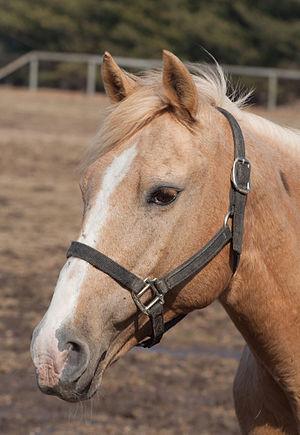
Portrait d'un cheval (Equus caballus), pris à Urbana, en Illinois (États-Unis).
Le licol, ou licou, est une pièce de harnachement pour les animaux domestiques. Il se place sur la tête de l'animal et permet ensuite d'avoir une prise pour tenir la bête, et ainsi la conduire ou encore l'attacher. Les licols sont généralement fabriqués en matières synthétiques ou en cuir, dans ce dernier cas, ils demandent un entretien régulier pour ne pas se dessécher et risquer de se craquer. Il est aussi possible de fabriquer un licol à partir d'une corde, une technique fréquemment employée par les vachers, cow-boys et bergers.